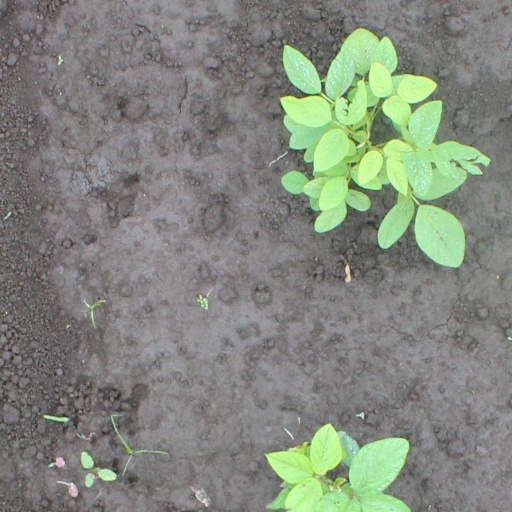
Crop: soybean